Ken Shamrock

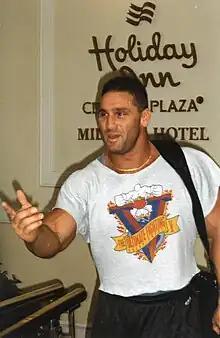
Shamrock in 1998 at a WWF event wearing a T-shirt for the UFC 5 pay-per-view where he fought Royce Gracie for half an hour

On April 5, 1995, at "UFC 5", Shamrock got his rematch with Gracie in a match called "The Superfight," which would determine the UFC Champion. At the time, Gracie had a reputation as being seemingly unbeatable. Gracie came into the octagon at 190 pounds, while Shamrock cut his weight down to 205 pounds for the bout. Mere hours before the event, the UFC suddenly instituted a 30-minute time limit, mainly due to pay per view time constraints. Both Gracie and Shamrock were upset at the sudden rule change. Shamrock and Gracie fought for the entire allotted time of 30 minutes along with 5 minutes of overtime before the match was declared a draw. Had there been ringside judges, UFC matchmaker Art Davie believes that Shamrock would have been declared the winner. Gracie left with a melon sized welt closing his eye, a result of a standing punch due to a sudden change of the rules in which both of the fighters were restarted on their feet. Shamrock was not satisfied with his performance against Gracie, saying "it's certainly not a win. You gain nothing (with a draw)". Shamrock expressed desire to fight Gracie again for a third time in 1996, saying that if it went to a draw again, he would have Gracie declared the winner and Shamrock would forfeit his UFC Superfight Championship belt to Gracie.